Châteaubourg, Ille-et-Vilaine

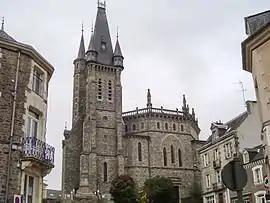
Saint-Pierre church

Châteaubourg (Gallo: "Chastèu-Bórg") is a commune in the Ille-et-Vilaine department in Brittany in northwestern France.